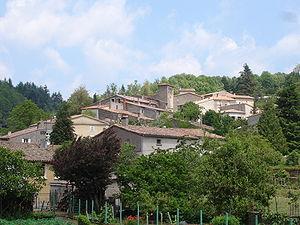
France, Aude (11), village de Villardebelle
Villardebelle est une commune française, située dans le département de l'Aude en région Occitanie.